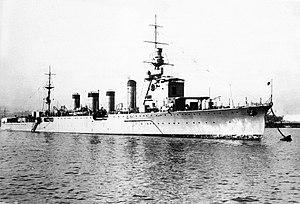
La classe Sendai fut la quatrième classe de croiseurs légers de la marine impériale japonaise construite conjointement aux arsenaux navals de Nagasaki, Yokohama, Kōbe et Sasebo. Ils portent les noms de diverses rivières japonaises. Ils ont participé à de nombreuses actions pendant la Seconde Guerre mondiale sur le théâtre de la guerre du Pacifique.
Shōji Nishimura, né le 30 novembre 1889 et mort au combat le 25 octobre 1944, est un vice-amiral de la Marine impériale japonaise qui a exercé plusieurs commandements importants pendant la Seconde Guerre mondiale. Il disparait avec son navire amiral, le Yamashiro coulé par la VIIᵉ Flotte américaine, dans le dernier engagement de cuirassés de l'Histoire, lors de la bataille du détroit de Surigao.
Cette liste dresse les plus grandes catastrophes maritimes pendant la Seconde Guerre mondiale au regard du nombre de victimes. Du fait de son contexte, une Seconde Guerre mondiale sanguinaire entachée de nombreux drames, ces catastrophes resteront longtemps quasi ignorées.
Le Naka était un croiseur léger de classe Sendai en service dans la Marine impériale japonaise. Le navire est baptisé sous le nom du fleuve Naka, située dans les préfectures de Tochigi et d'Ibaraki, au Japon.